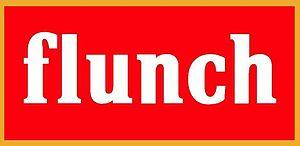
Logo de Flunch
Flunch est une chaîne de restauration en libre-service française. Elle est présente en France, en Espagne, en Italie et en Pologne. Cette chaîne est exploitée par la société Flunch qui appartient à Schiever